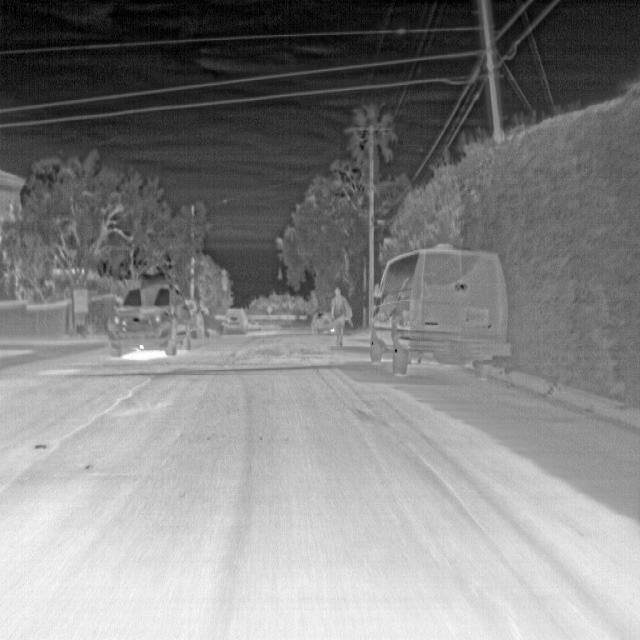
Detected objects:
label: person